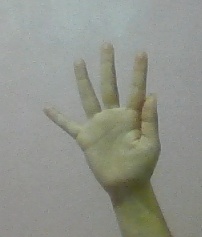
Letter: sheen